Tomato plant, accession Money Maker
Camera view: bottom (45 deg); turntable rotation: 330 degrees
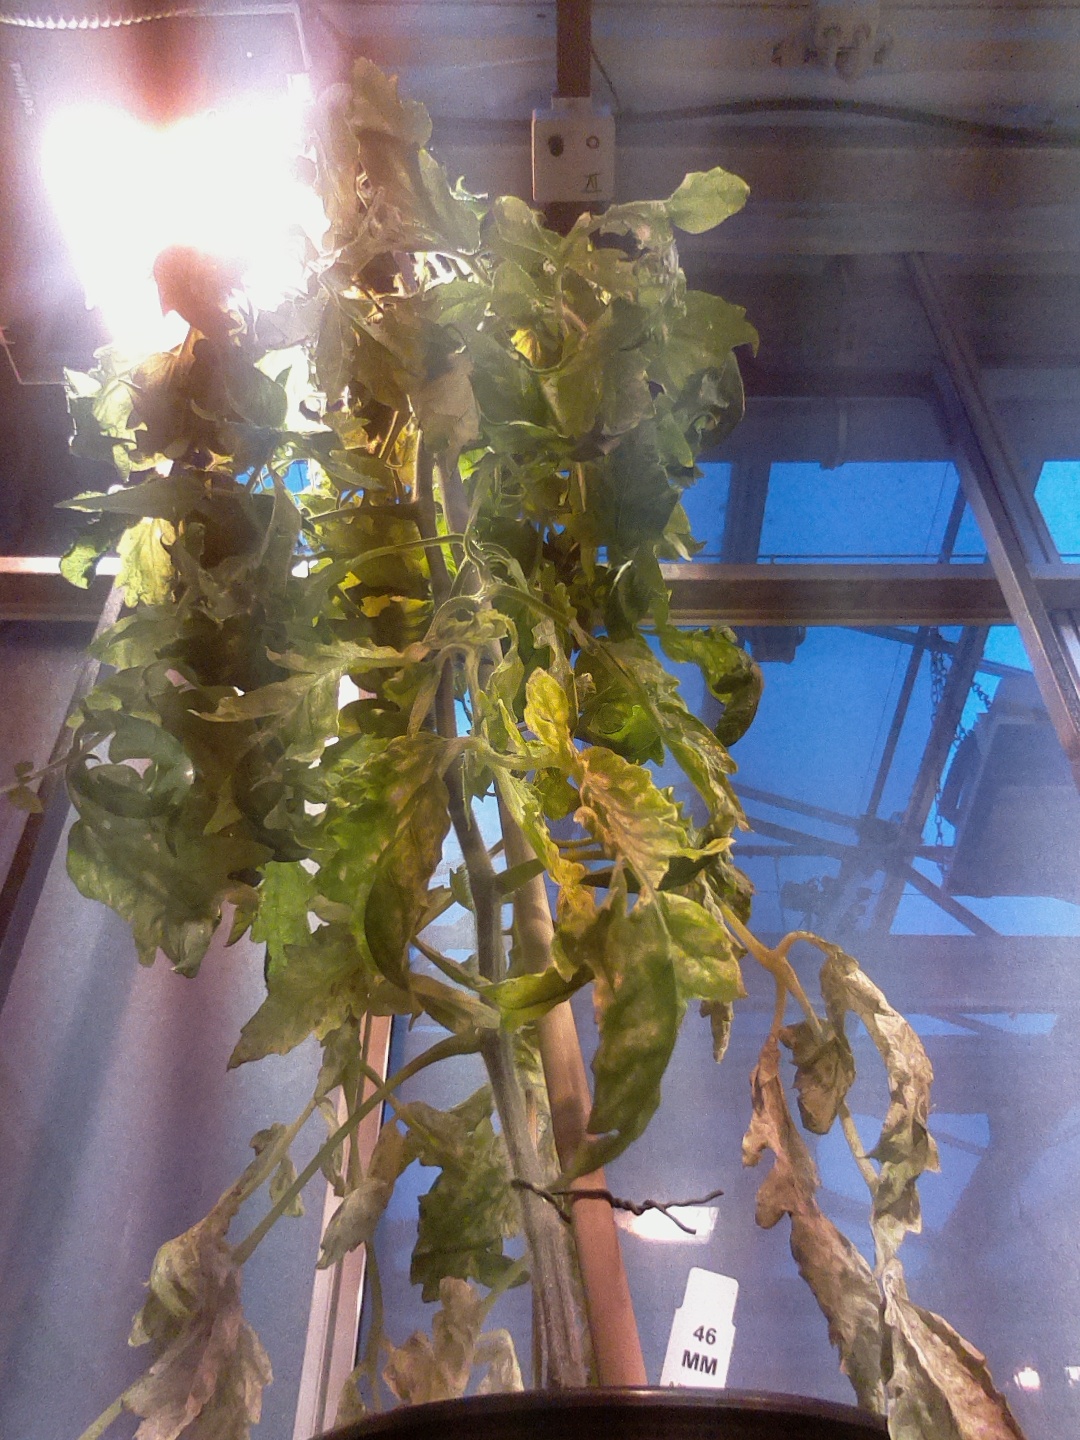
BBCH growth stage 71: 10%-20% of final fruit size